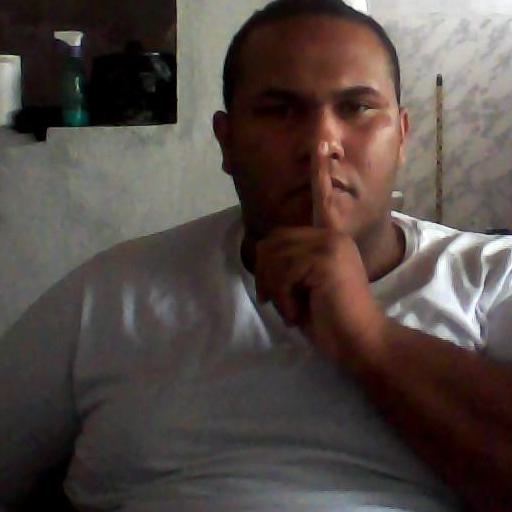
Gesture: mute